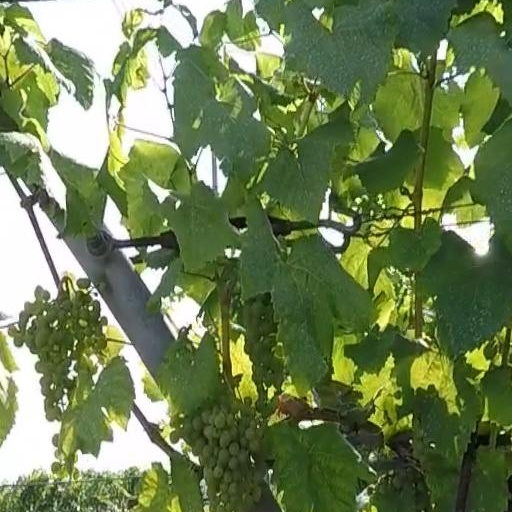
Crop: grape